Biała, Opole Voivodeship

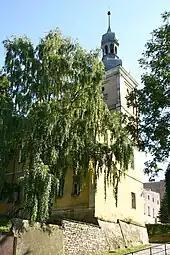
Renaissance castle

In 1335, the town became a Presbyterium, a local seat of power of the Roman Catholic Church. However, this was not permanent. After the death of the last duke of Opole, Jan II the Good in 1532, the town was incorporated to the Habsburg-ruled Kingdom of Bohemia and the Habsburgs soon mortgaged the town's ecclesiastical position to pay off debts. Also by the end of the 14th century, the city had acquired a large Jewish population. Over the next 200 years, the town passed into the possession of various groups, including the barons of Prószków. This was significant, as under the rule of the barons, Zülz was only one of two Silesian cities, the other being Głogów, which did not expel their Jewish populations. Under a 1601 petition of the barons, Bohemian King Rudolf II extended special protective privileges to the Jewish population of Zülz.